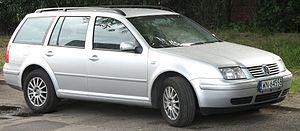
La Volkswagen Bora est une automobile berline familiale construite par la marque allemande Volkswagen. Elle tire son nom de la bora, un vent du Nord-Est qui souffle sur l'Europe centrale.